Saint-Maurice-sur-Moselle

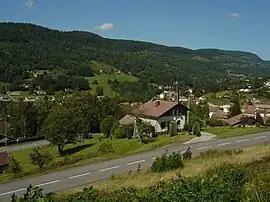
A general view of Saint-Maurice-sur-Moselle

Saint-Maurice-sur-Moselle (literally "Saint-Maurice on Moselle") is a commune in the Vosges department in Grand Est in northeastern France.